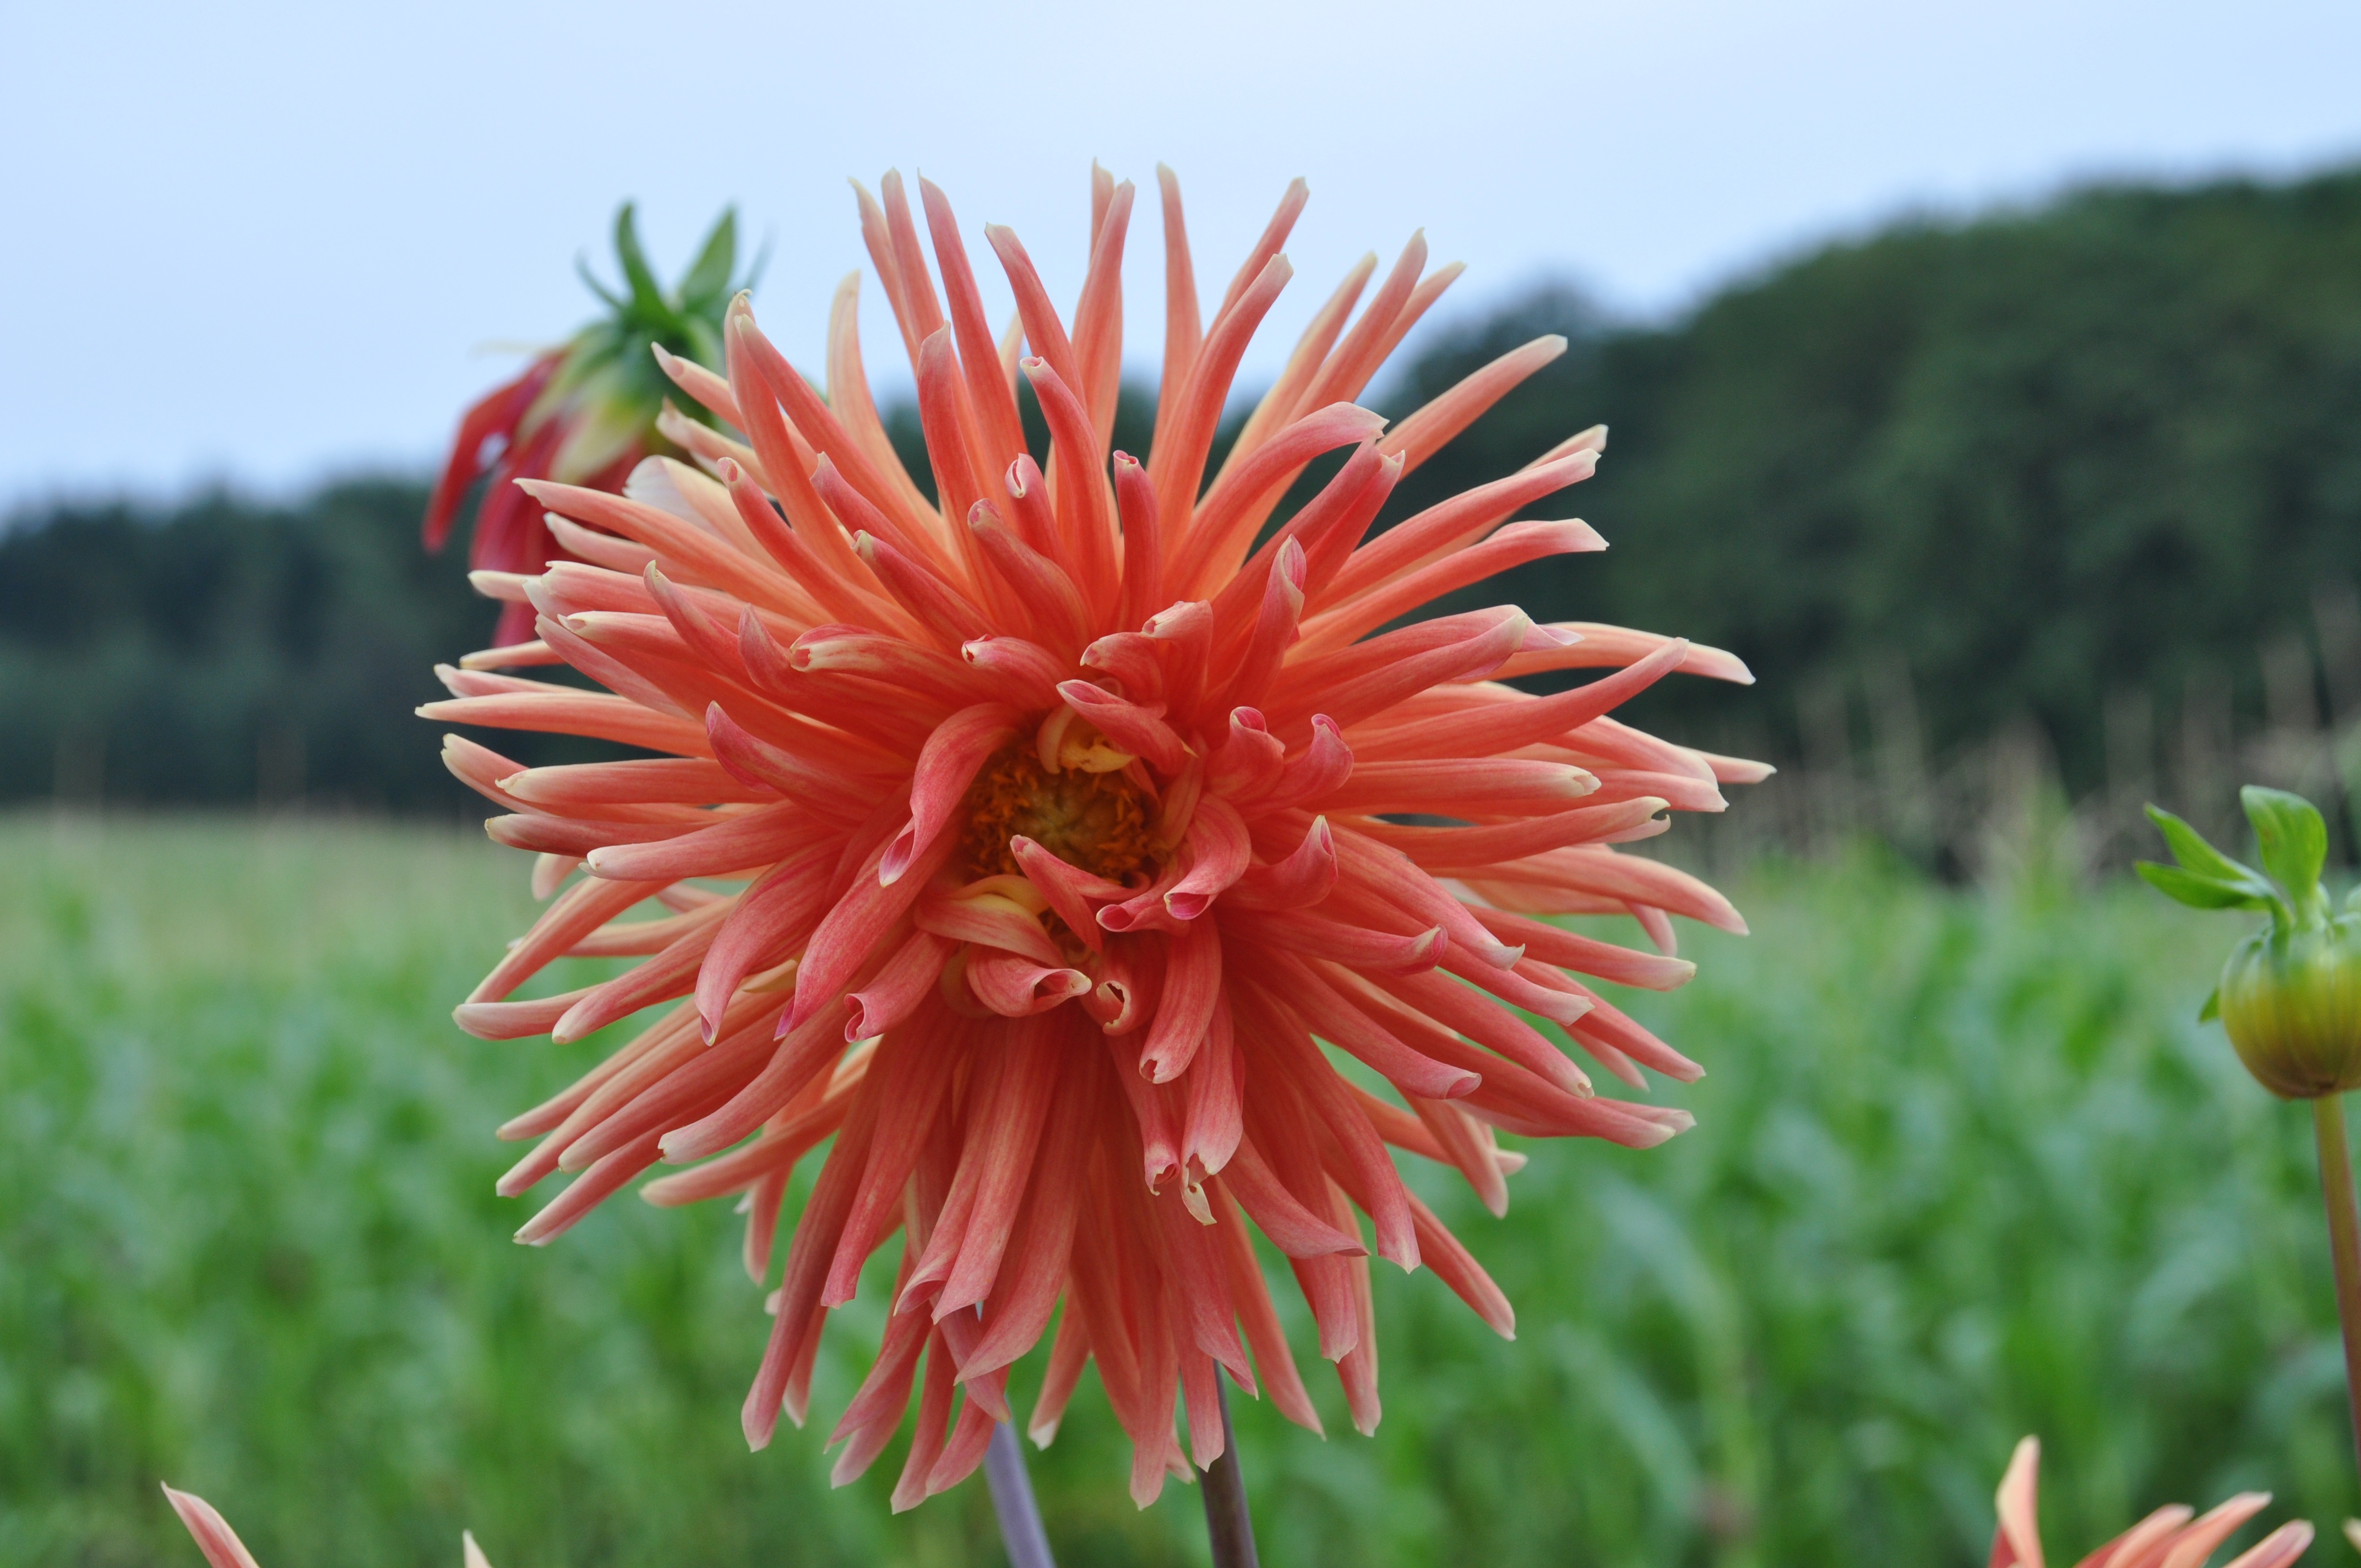
blossom, plant, field, flower, petal, bloom, orange, botany, garden, close, flora, dahlia, late summer, dahlia garden, fiery, macro photography, flowering plant, daisy family, annual plant, plant stem, land plant